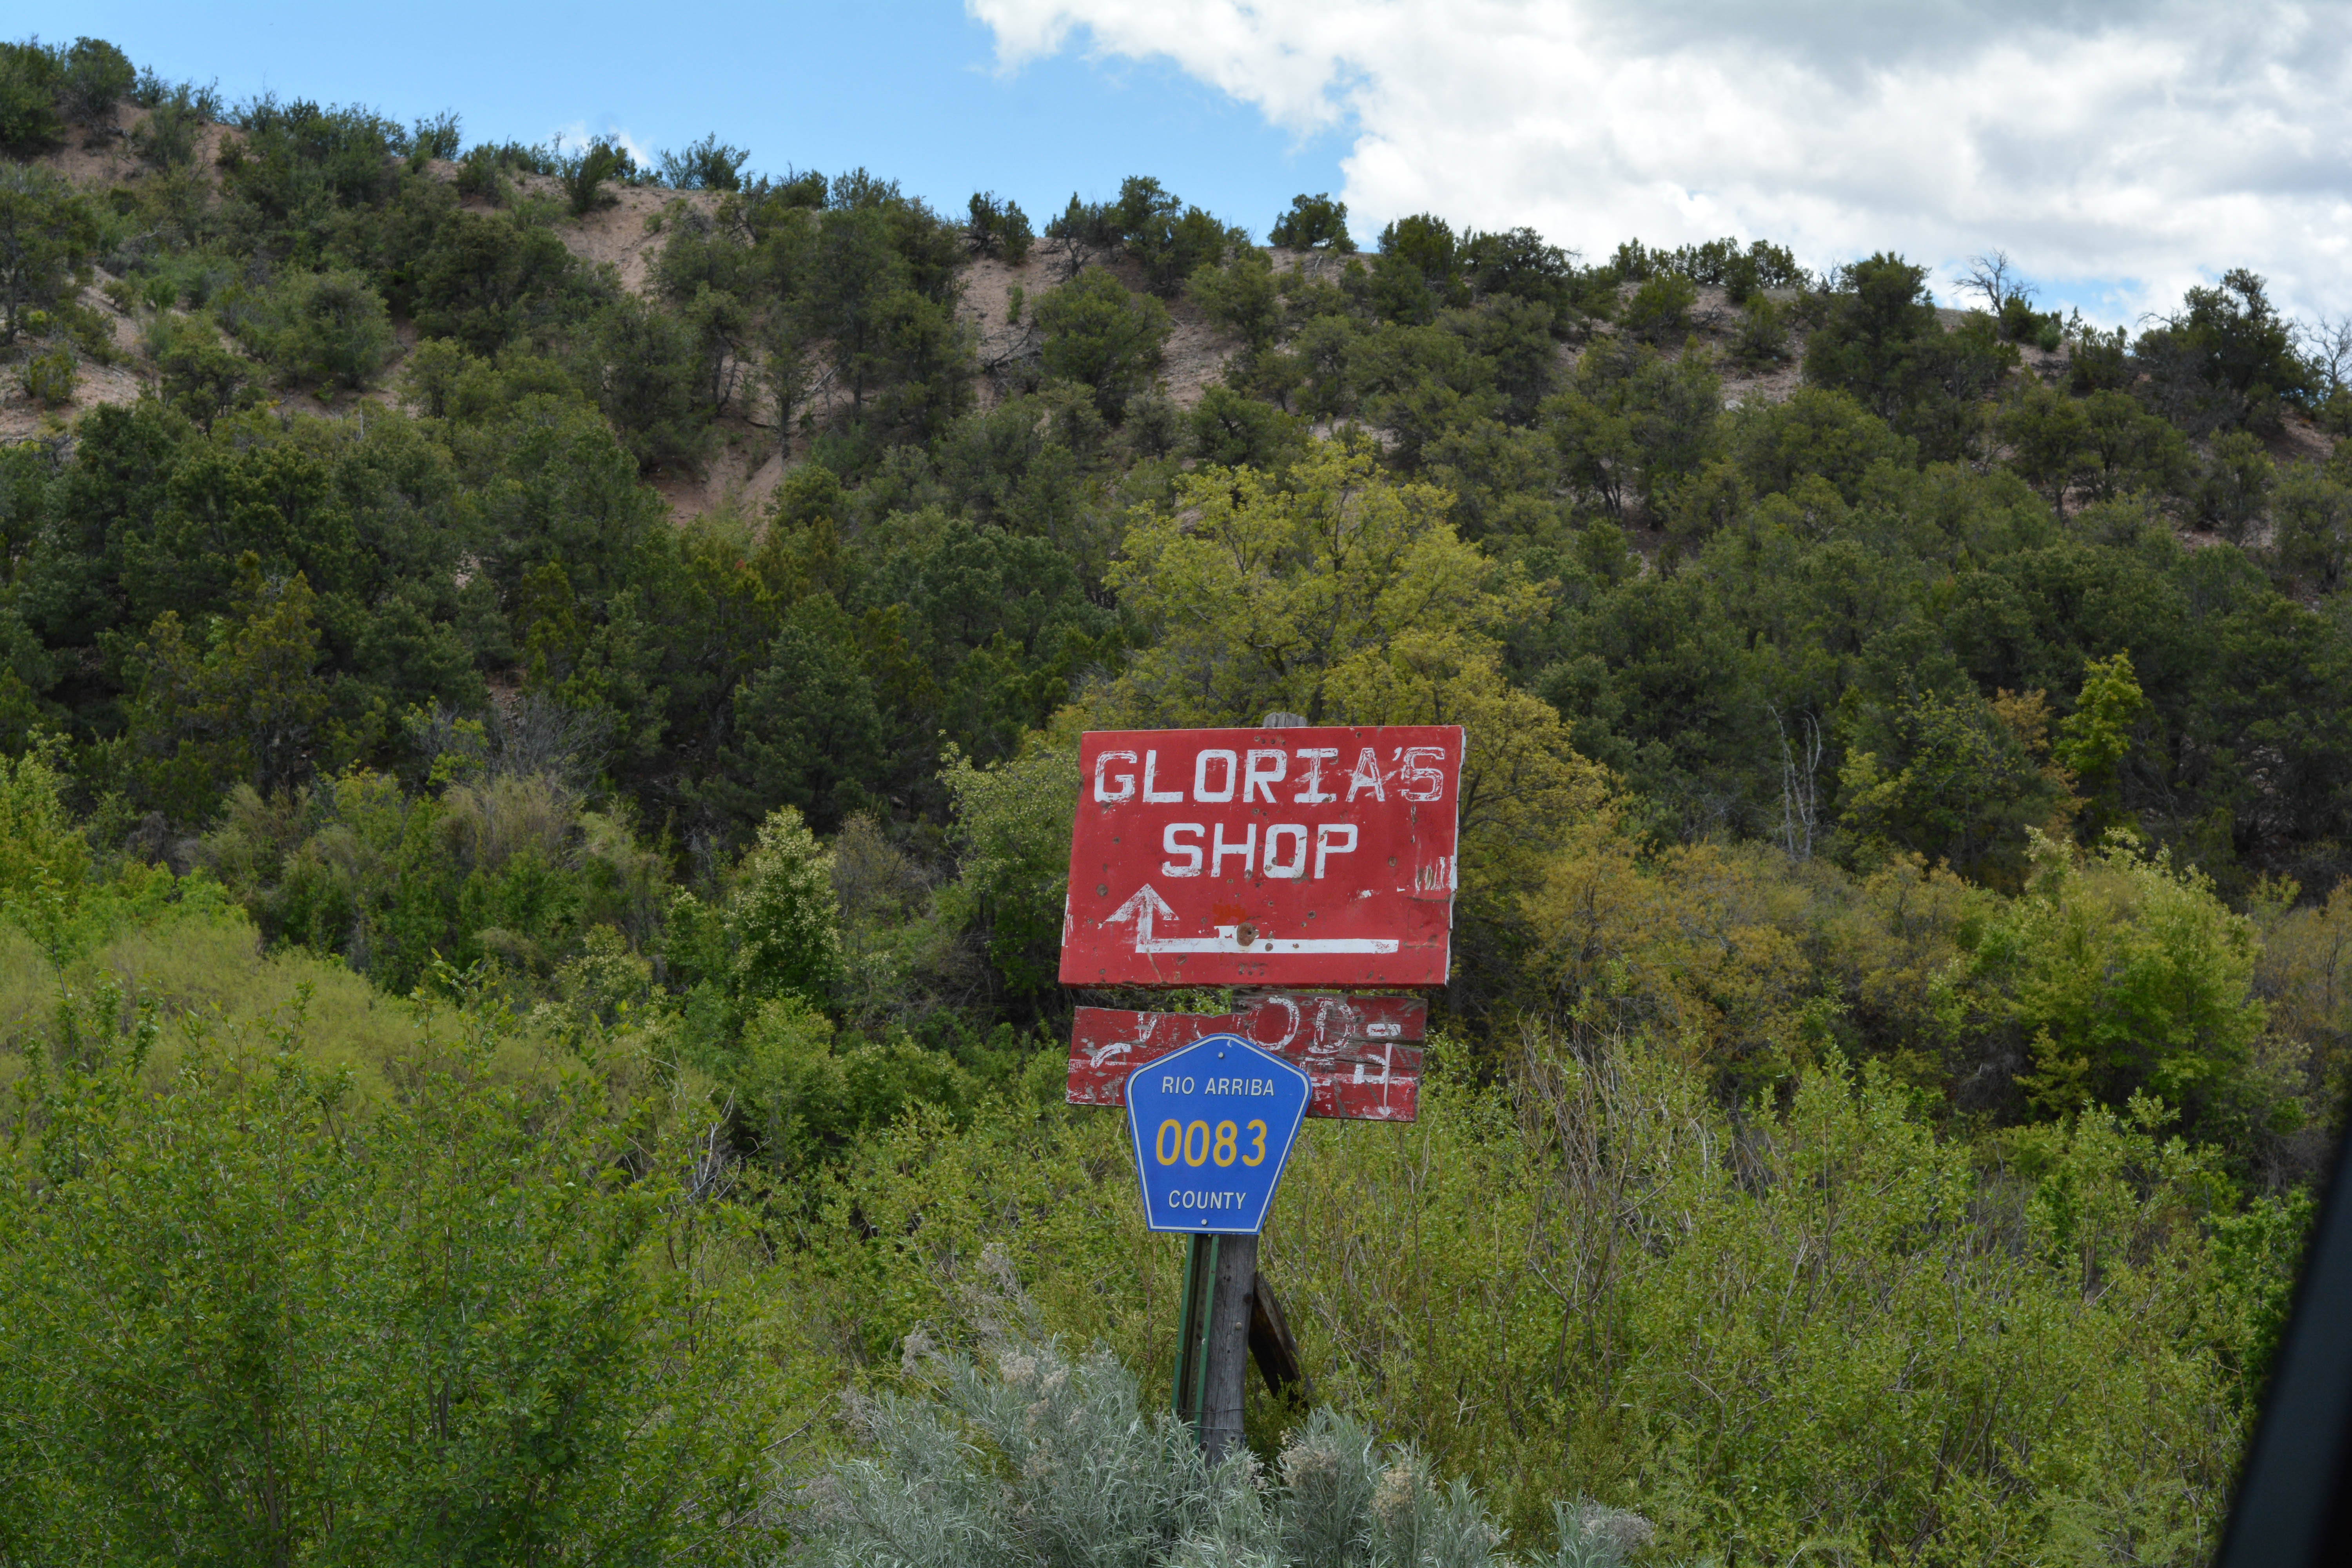
trail, sign, road trip, santafe, truchas, northernnewmexico, pueblosantafe